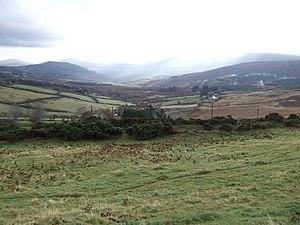
Le Glencree est un glen d'Irlande situé dans les montagnes de Wicklow. La vallée est fermée à l'ouest par Kippure et bordée au sud par War Hill et Djouce. Elle débouche sur le village d'Enniskerry.